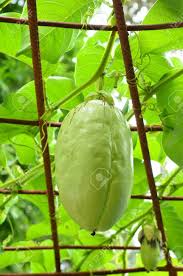
Label: others